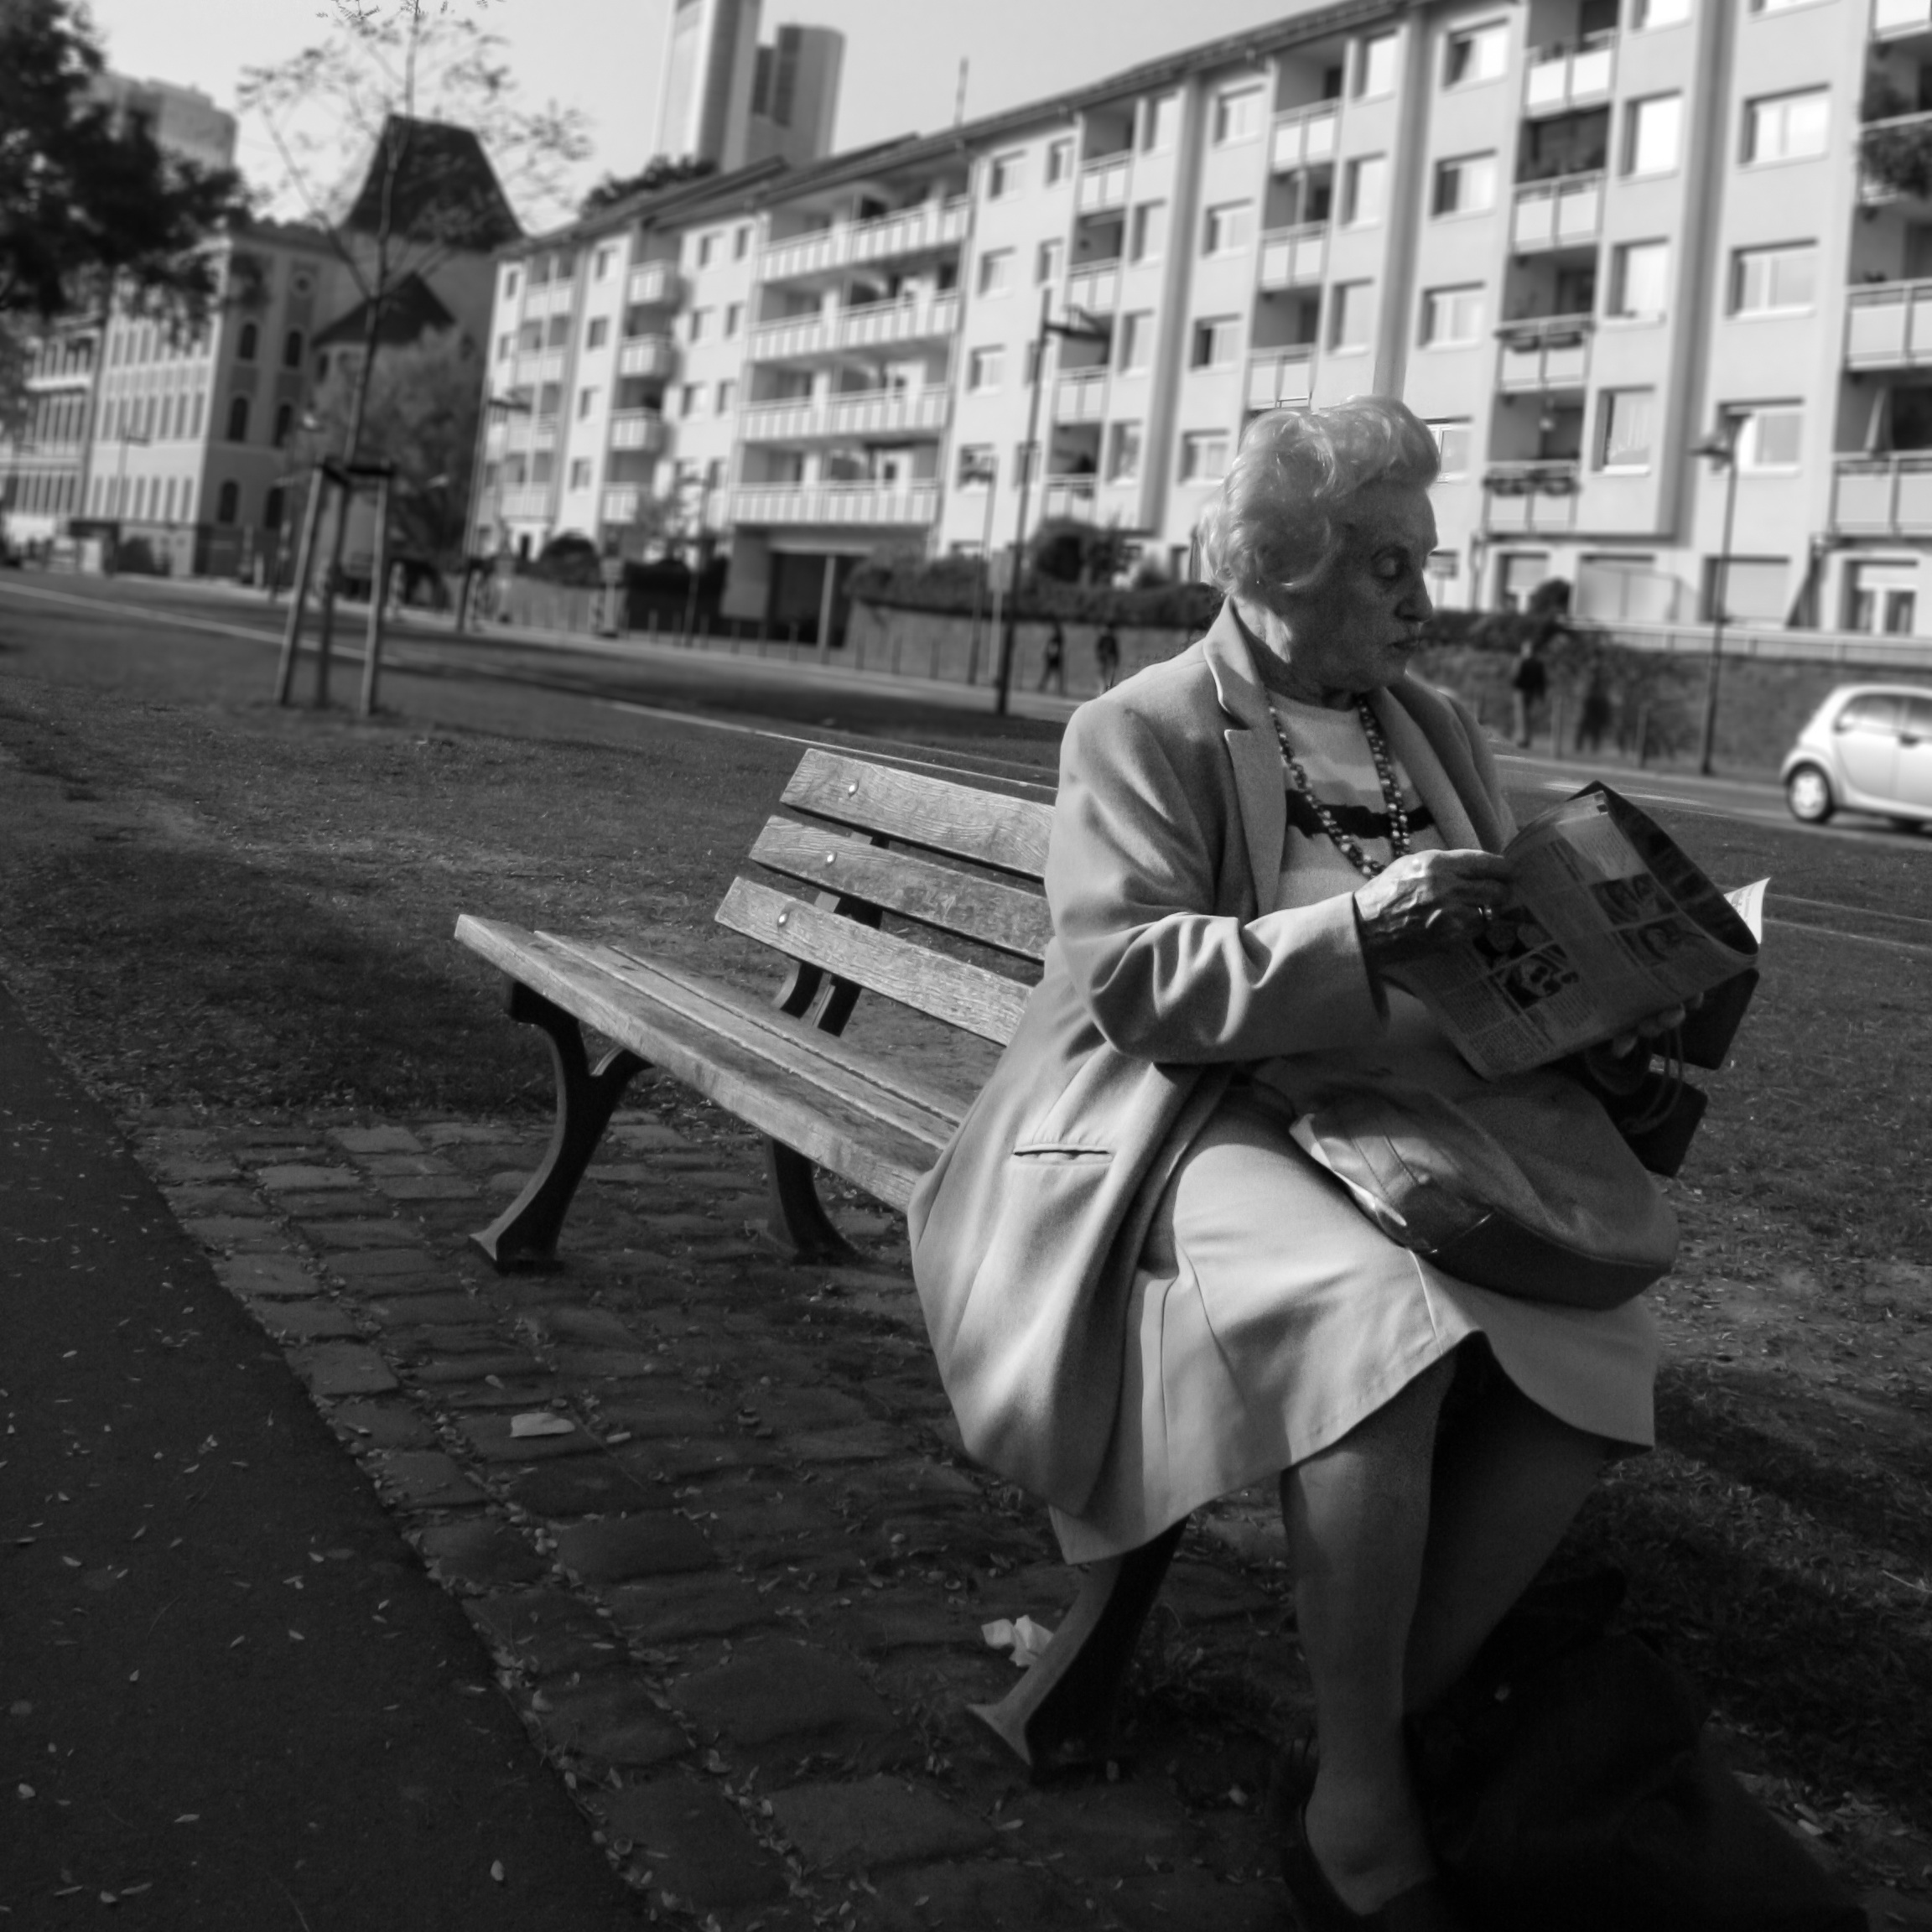
person, black and white, road, white, street, photography, journal, sitting, black, monochrome, infrastructure, photograph, snapshot, funny, frankfurt, monochrome photography, public bench, film noir, human positions, woman old